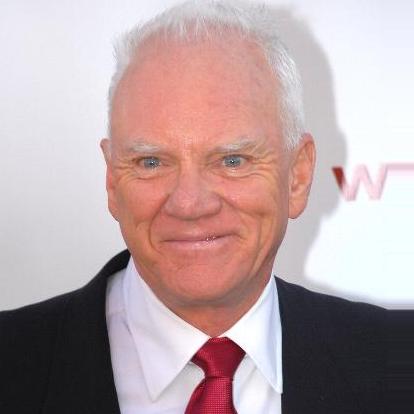
Age: 63